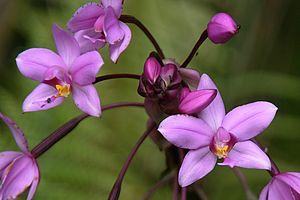
Orchidaceae Spathoglottis Plicata, ou «
Le genre Spathoglottis compte 48 espèces d'Orchidaceae terrestres d'Asie du Sud-Est.